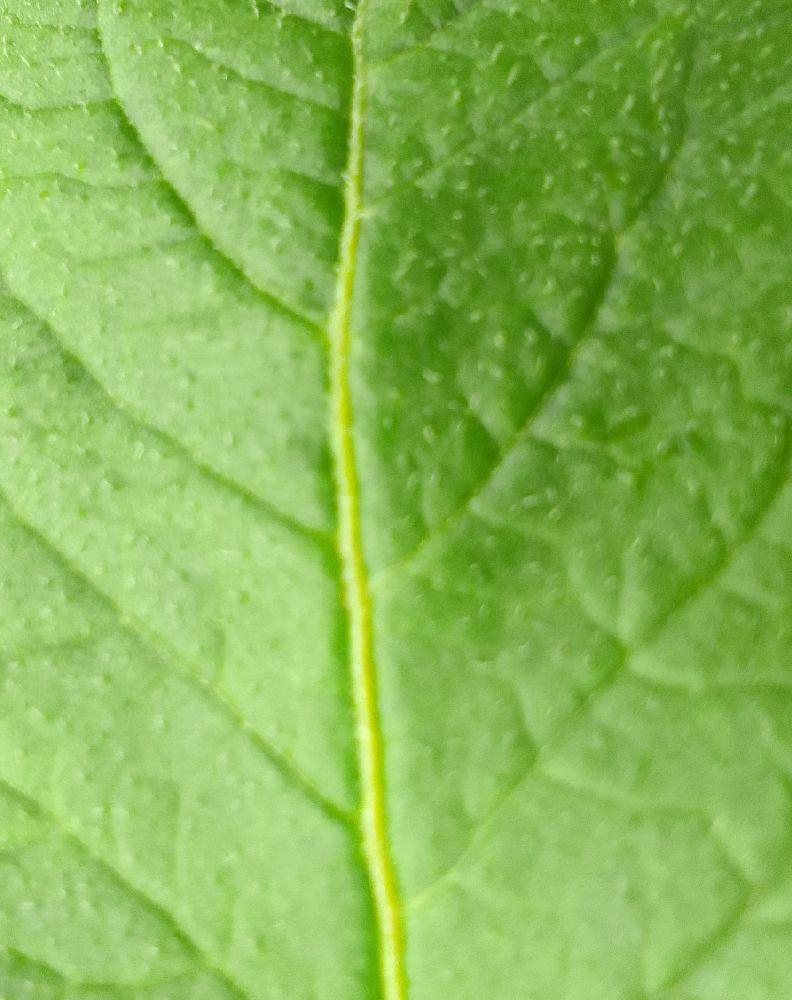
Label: Healthy